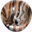
Label: bowl